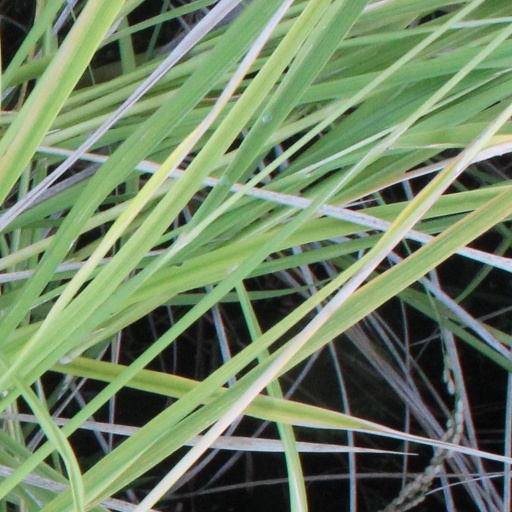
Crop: rice